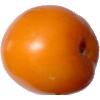
Label: yellow_tomato